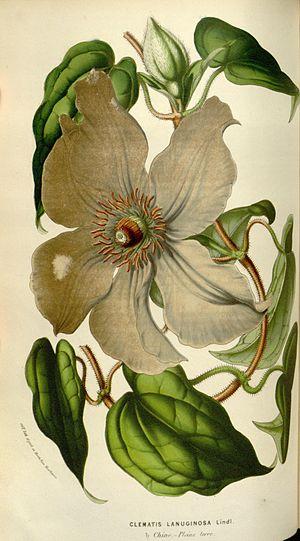
La clématite laineuse est une plante peu sarmenteuse grimpante de la famille des Renonculacées.